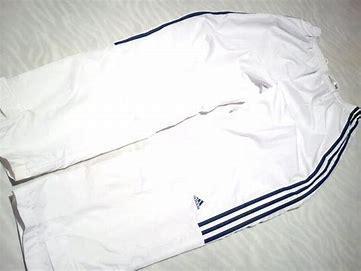
Brand: adidas
Model: 100